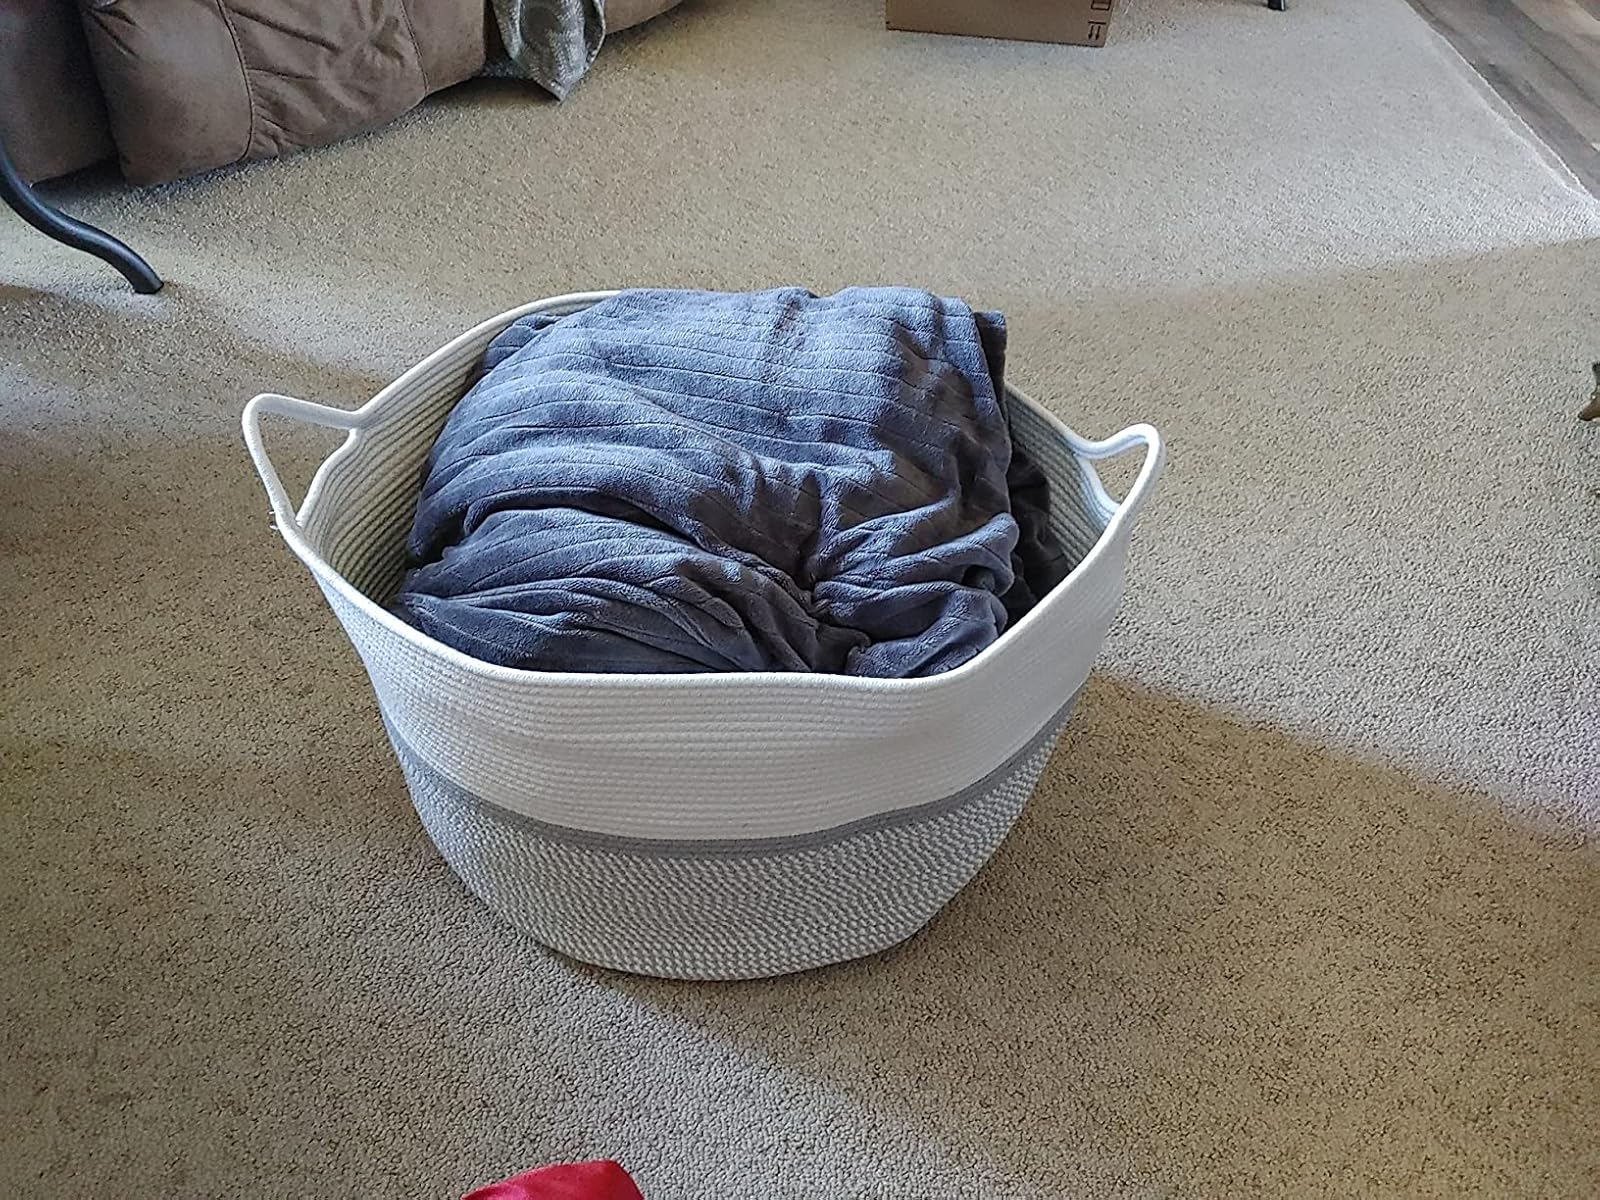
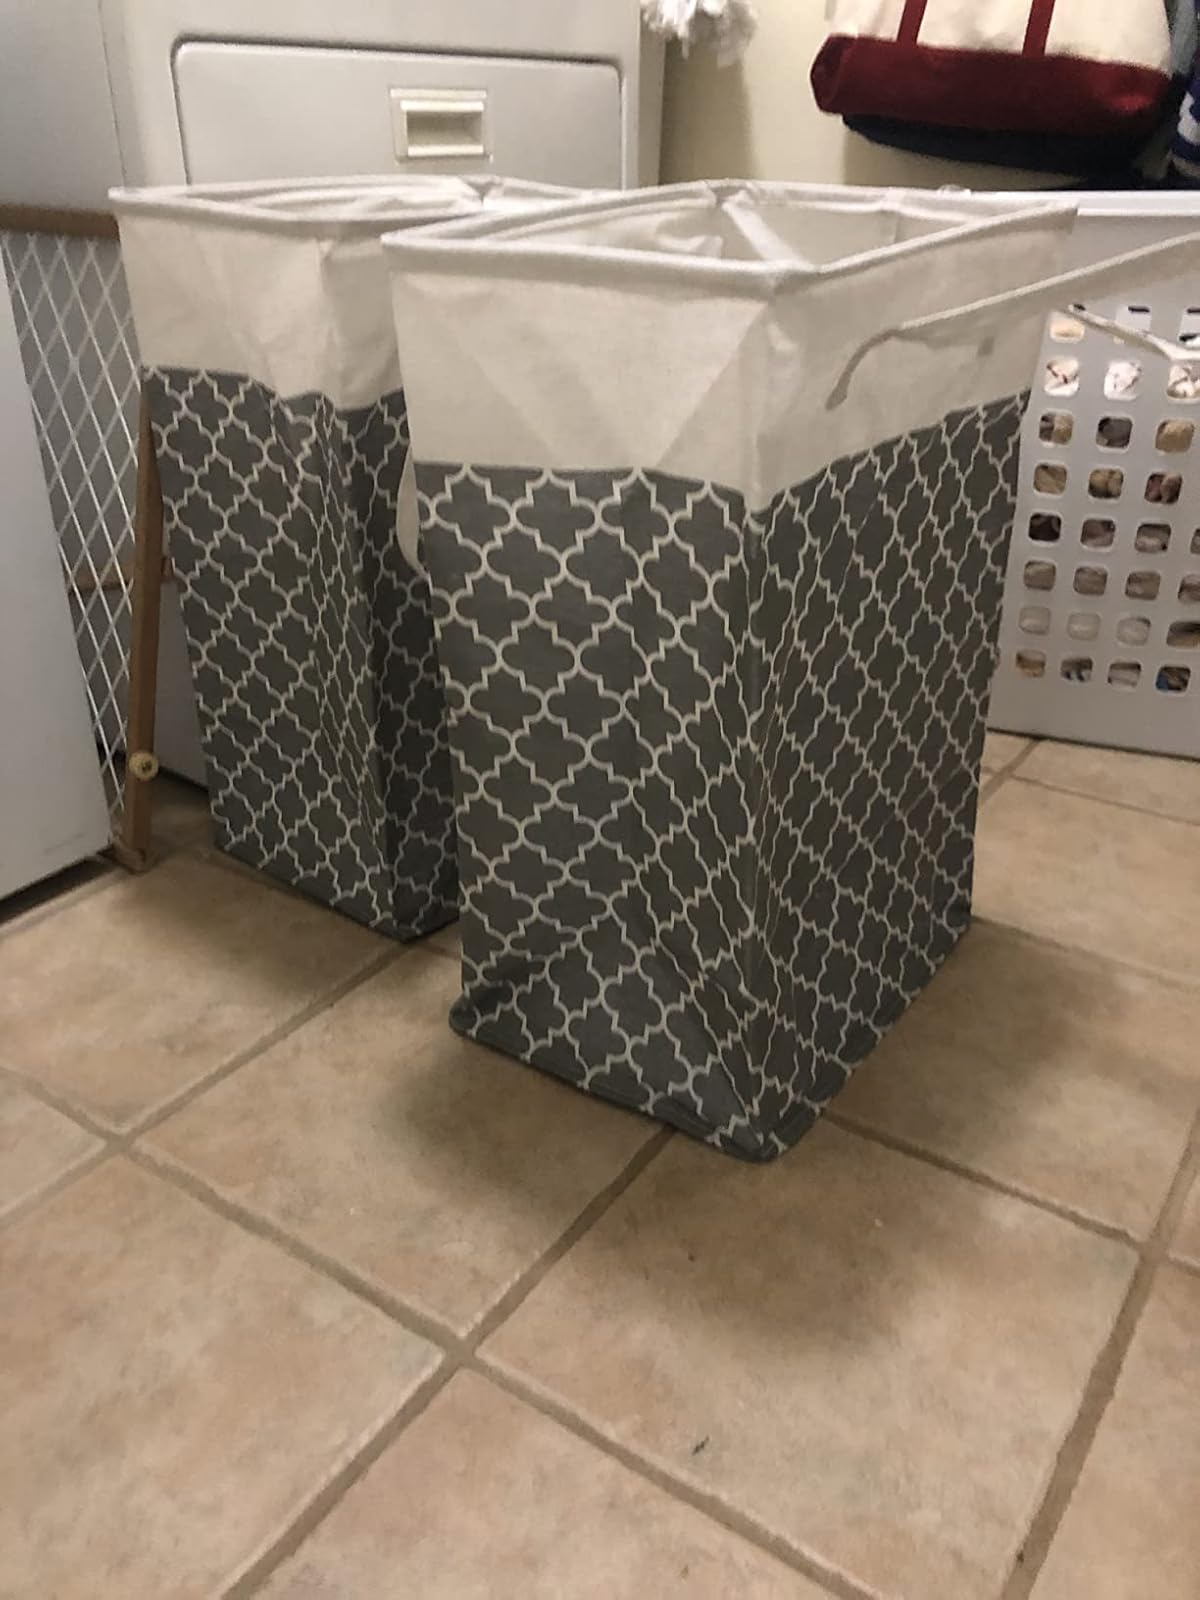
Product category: items_hamper
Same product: no